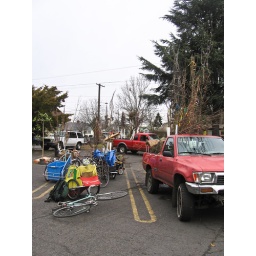
Look how many bikes and trailers we can put in a car space!